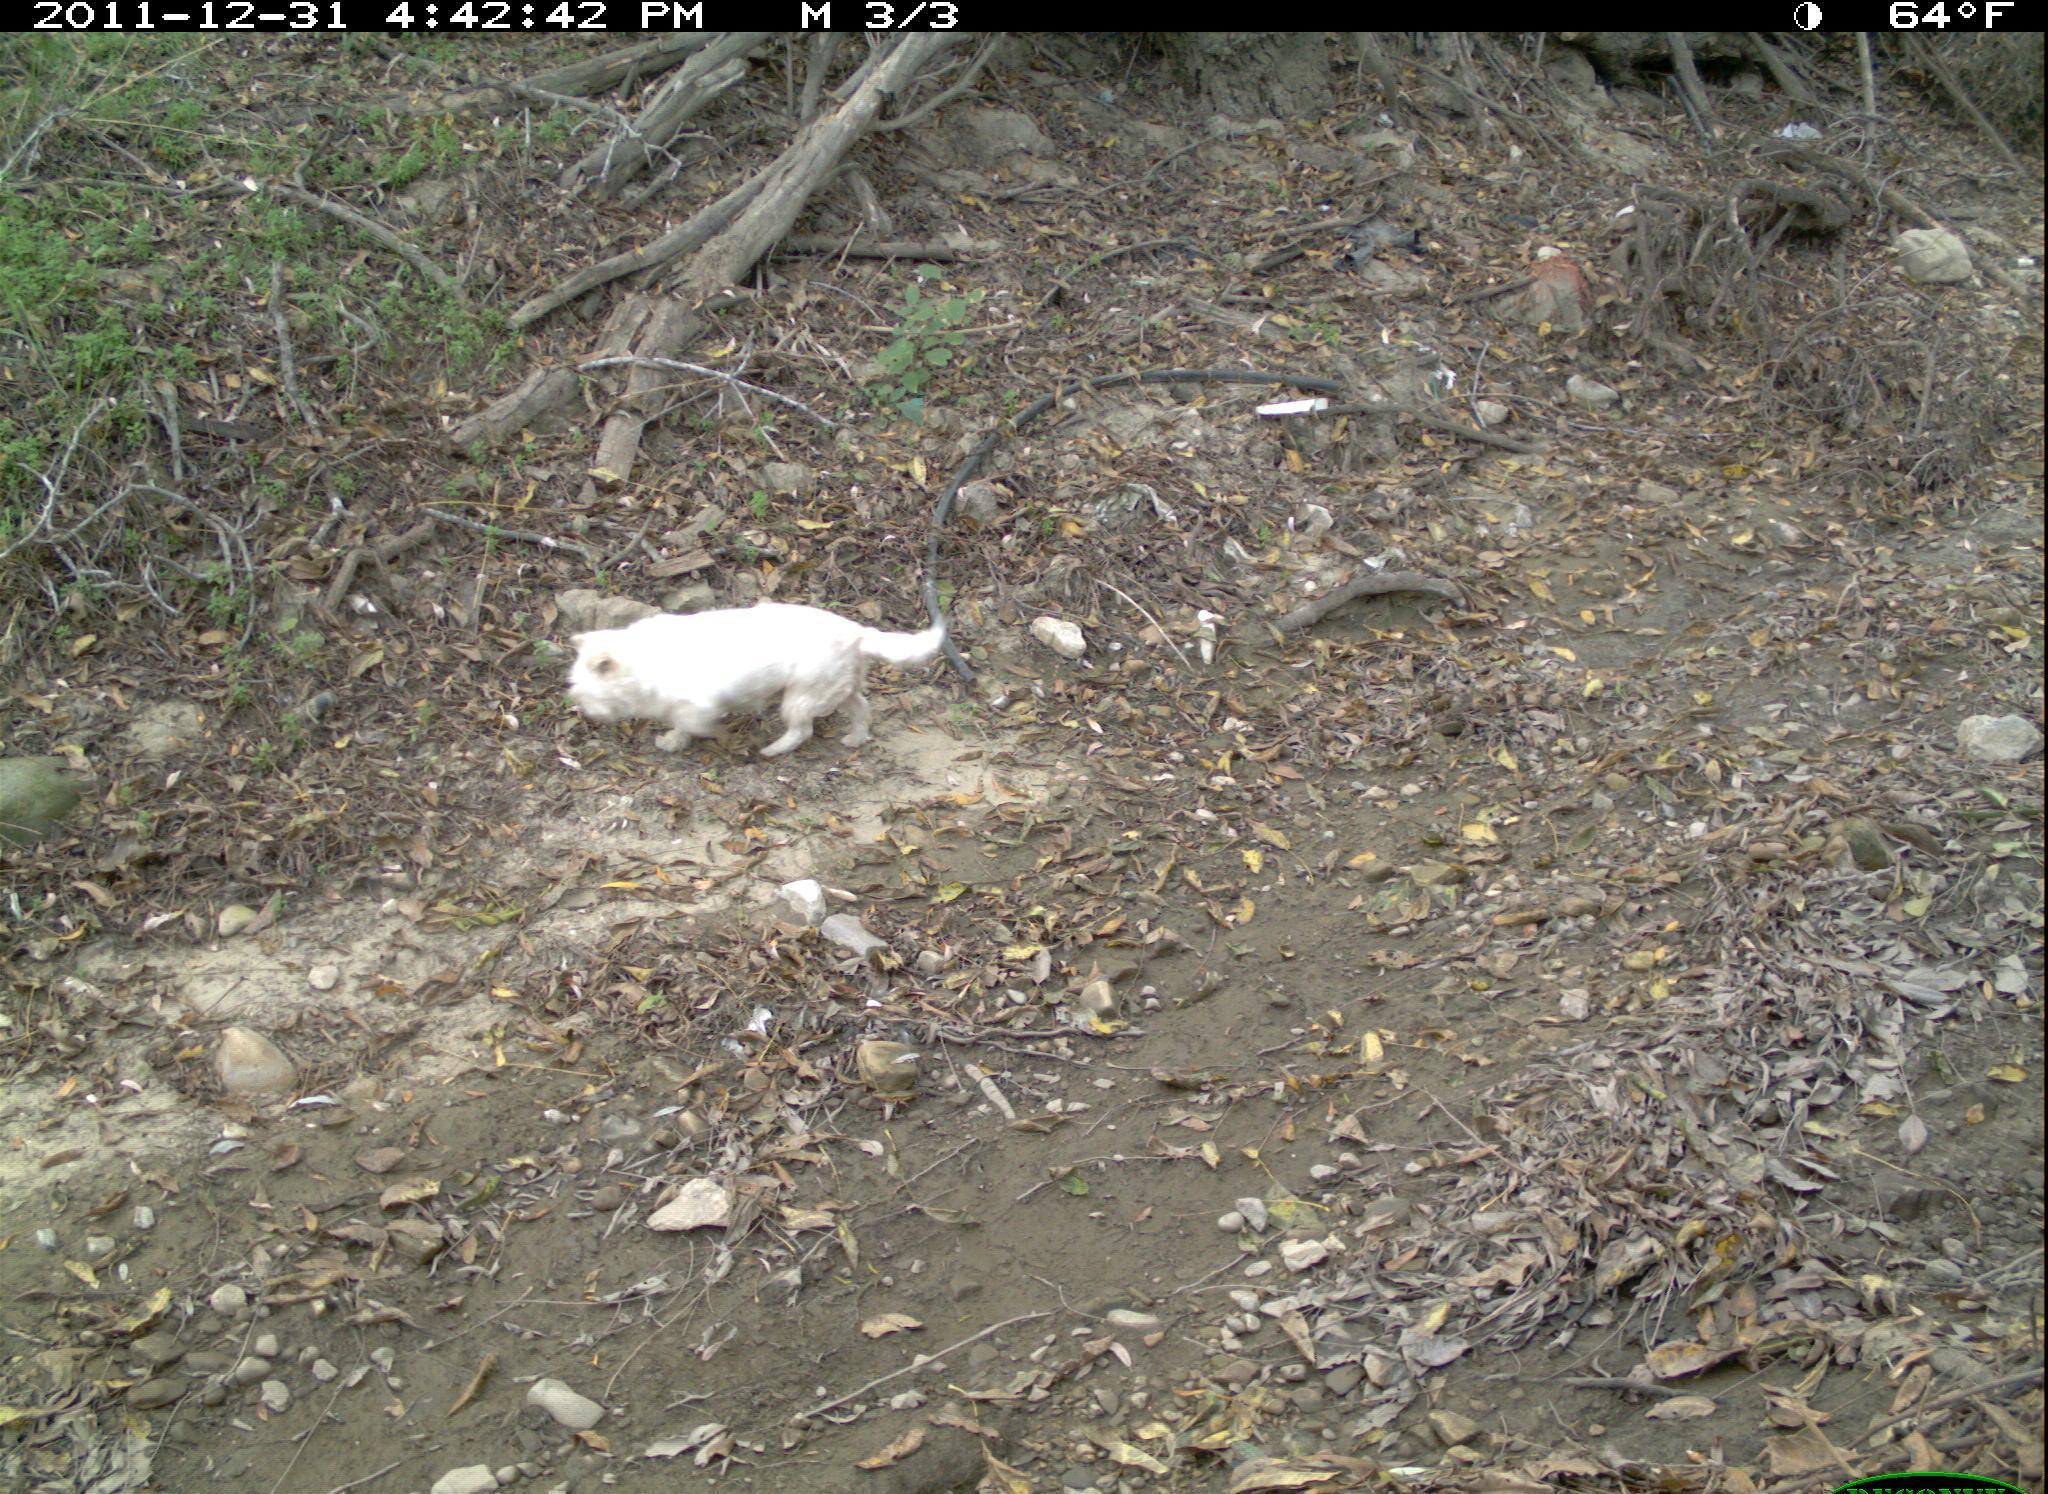
Species: Canis familiaris